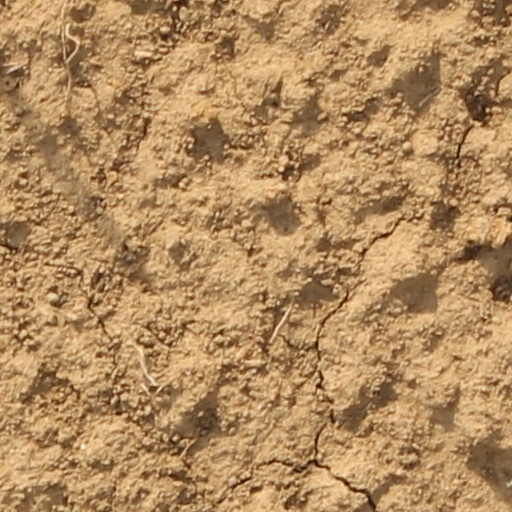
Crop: wheat